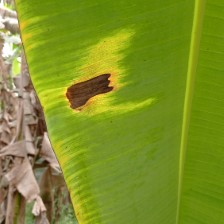
Label: cordana